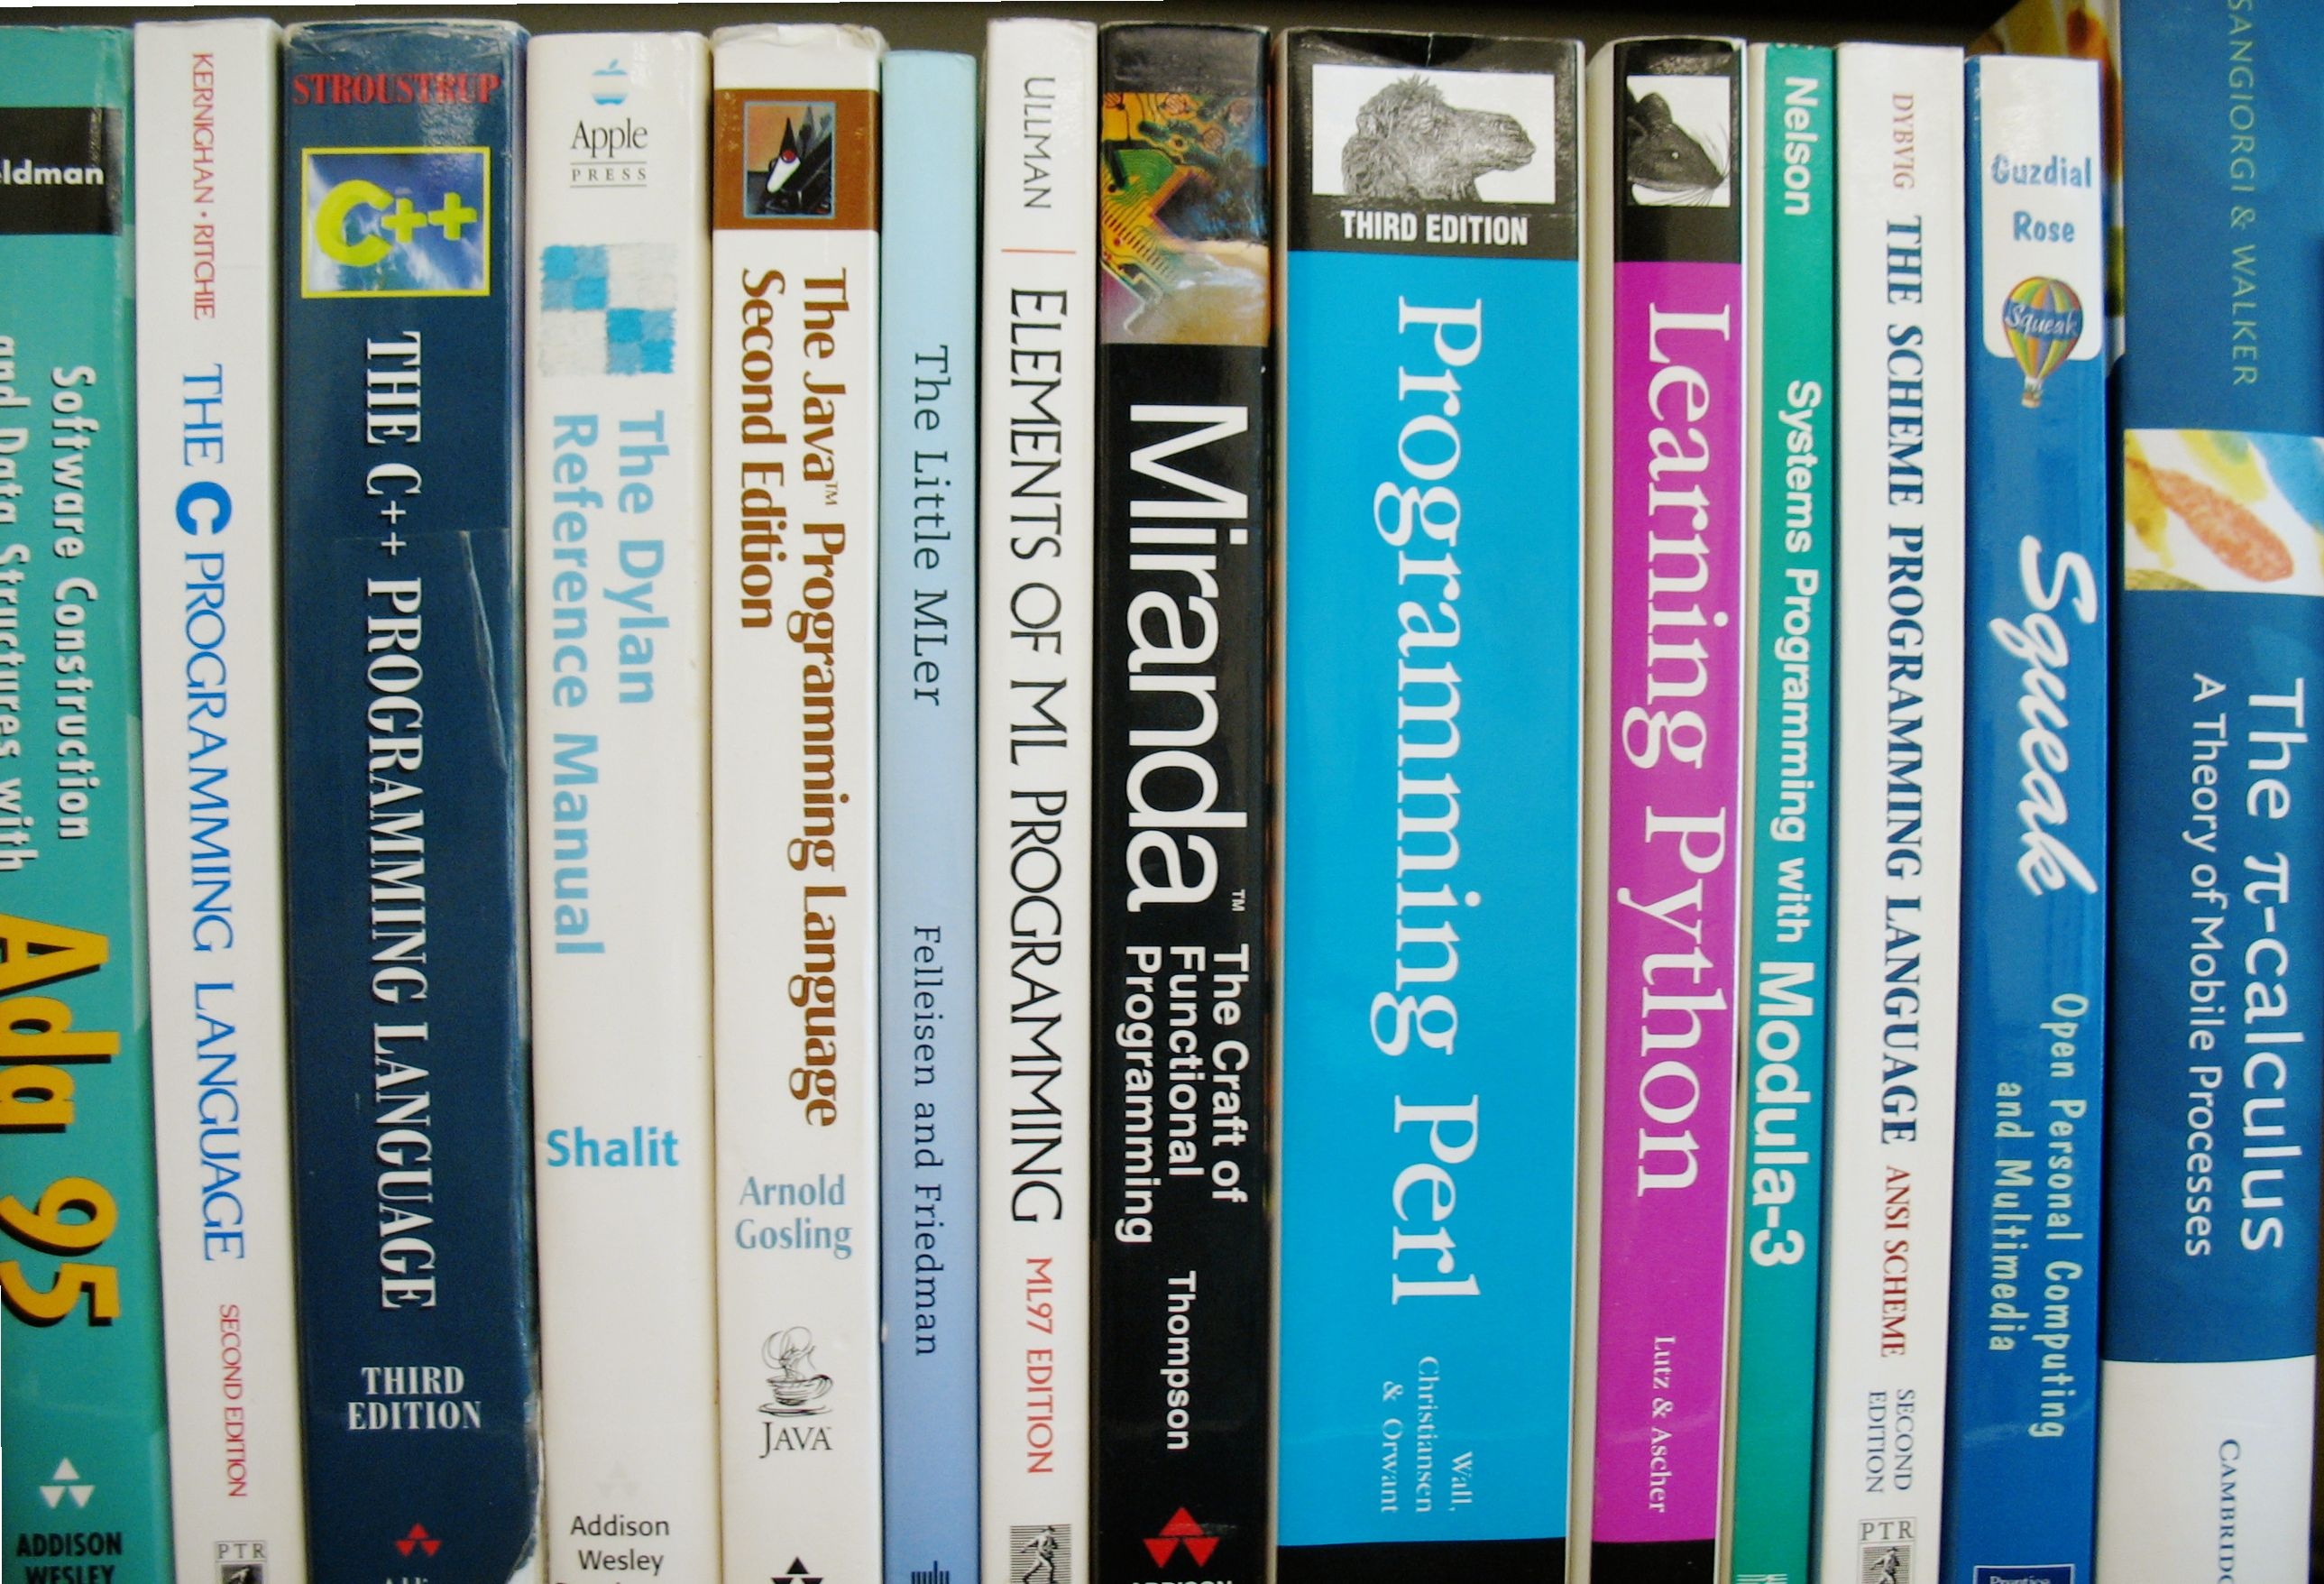
book, color, bookshelf, programming, books, specialist literature, computer science, computer language